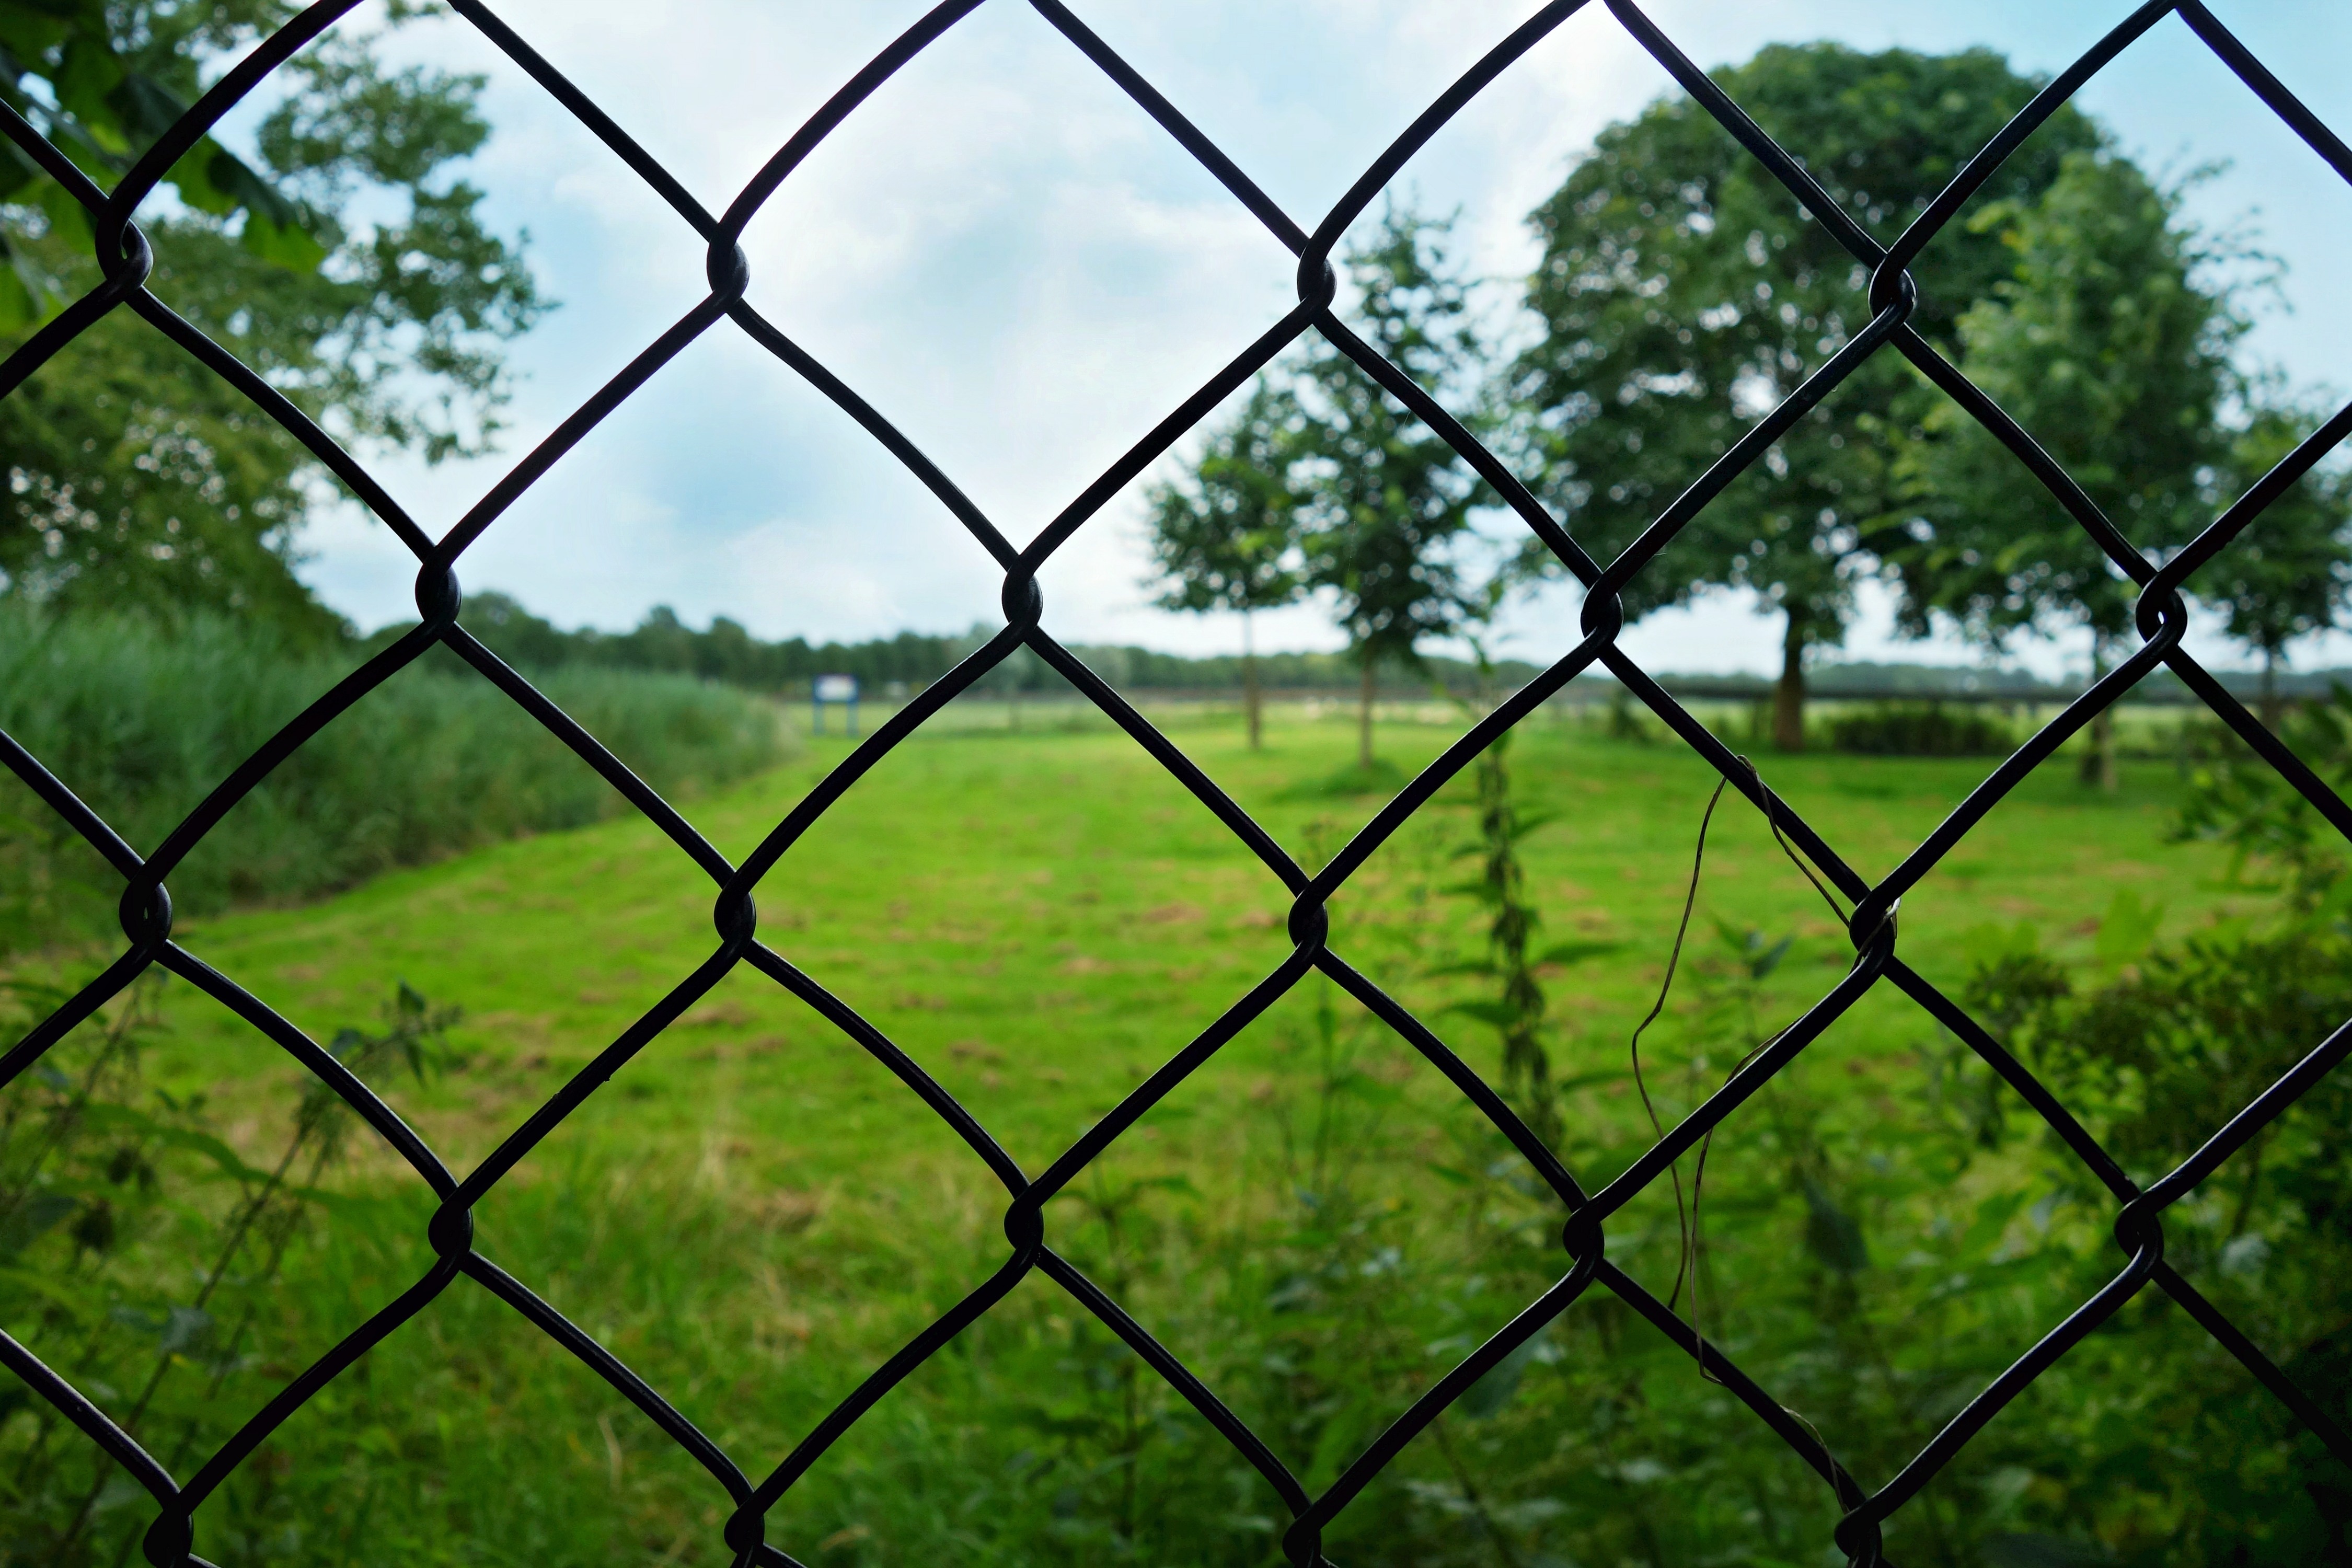
tree, nature, grass, branch, light, fence, plant, sky, lawn, sunlight, leaf, flower, window, wire fence, wire, line, green, reflection, autumn, freedom, captivity, symmetry, mesh, closed, no entry, keep out, wiremesh, no entrance, access denied, woody plant, outdoor structure